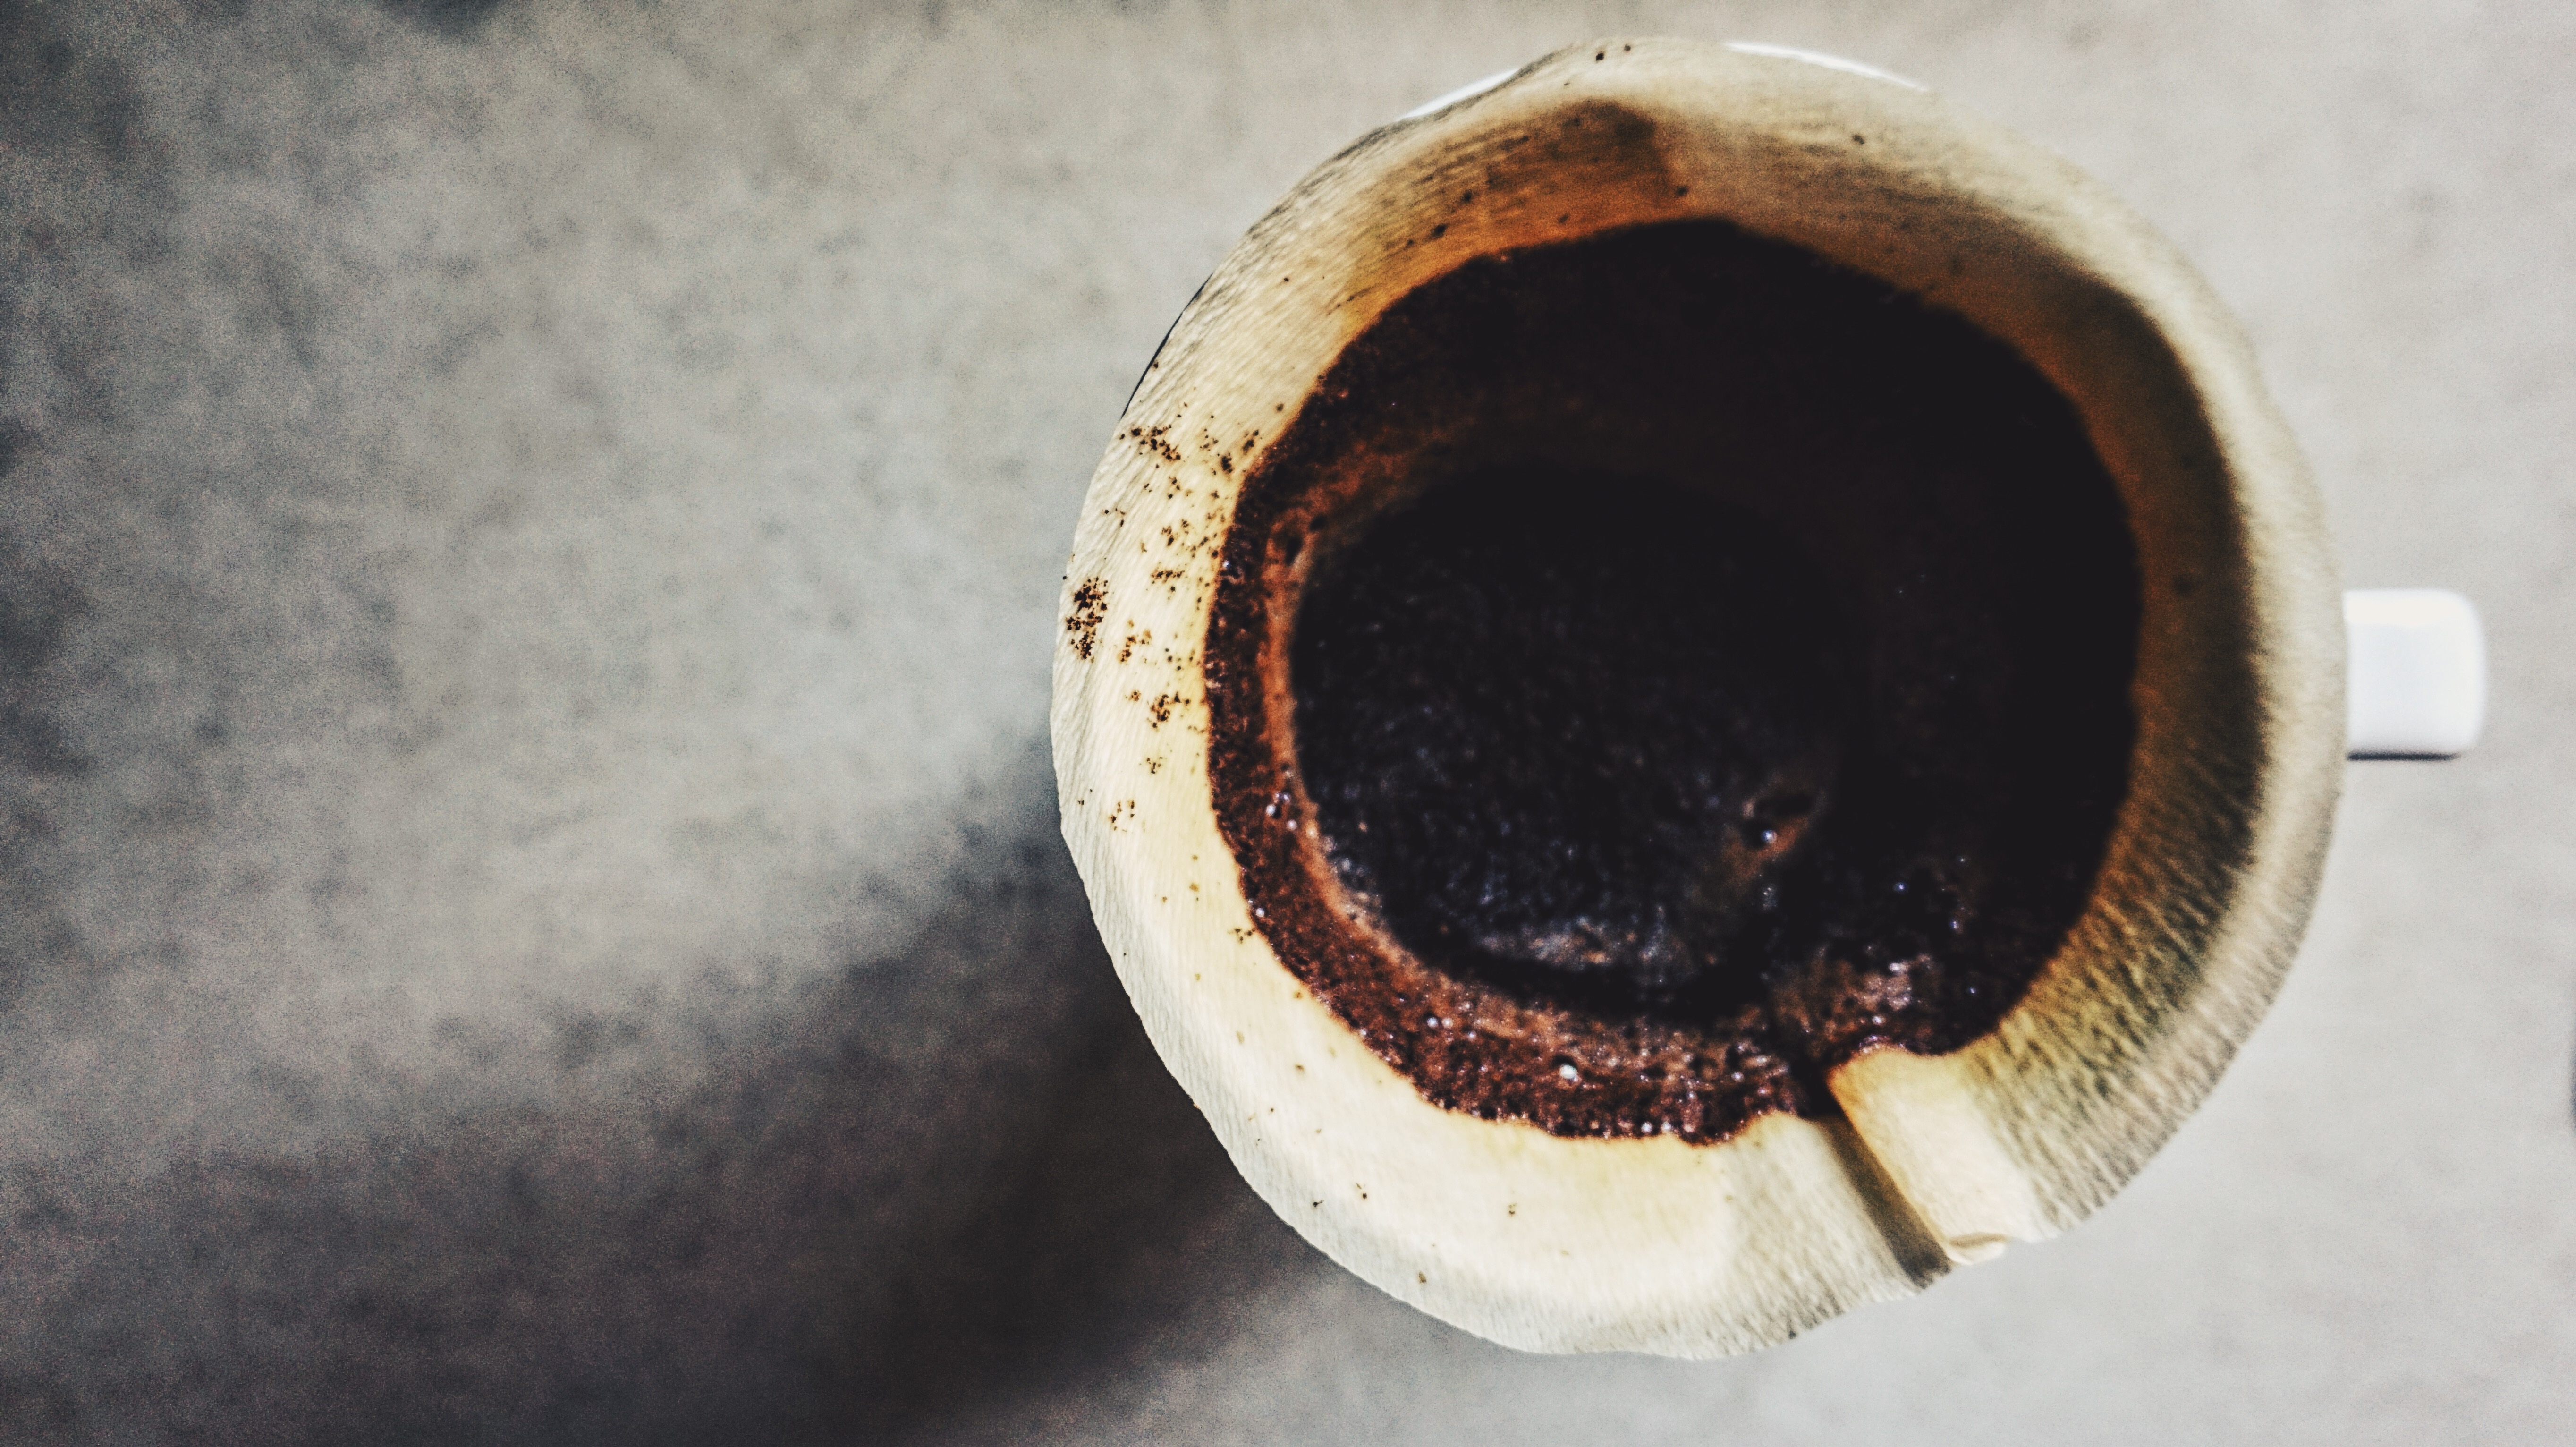
hand, wood, white, photography, black, close up, human body, eye, organ, shape, macro photography